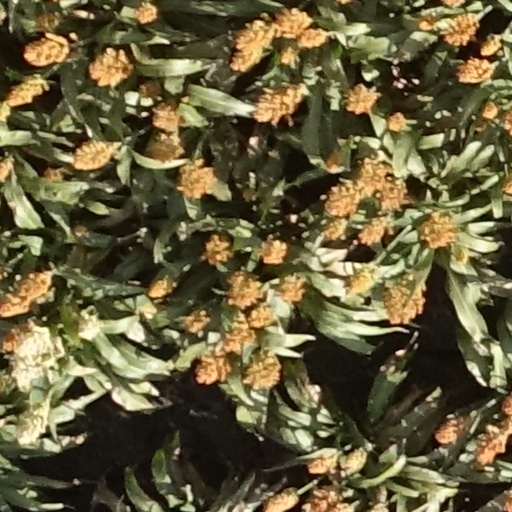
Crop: sorghum